Graduation (album)

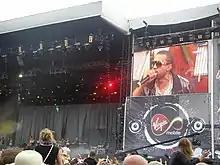
West performing before a crowd at V Festival on August 18, 2007, in Chelmsford, England.

West spent a significant amount of time promoting "Graduation" during his trip to the United Kingdom. On August 17, West guest starred on the British comedy-variety show "The Friday Night Project". He played preview versions of the songs "Big Brother" and "Champion" from his forthcoming third album while making an appearance on DJ Tim Westwood's radio show on August 18. Later that day, West performed at V Festival in Chelmsford, England before an audience of over 50,000 people and again played new material from "Graduation" as well as a tribute cover of Amy Winehouse's hit single "Rehab". He then held a secret concert with Barbadian singer Rihanna for an audience of over five hundred fans and invited guests at Westminster Central Hall in London, England on August 20. The guests were greeted by staff members wearing graduation robes and mortarboard caps in reference to the title of West's third studio album "Graduation". At the end of the concert, a shower of silver confetti and ticker tape reading "Touch the Sky" fell from the ceiling onto the audience while the actual "Touch the Sky", which was the fourth single from "Late Registration", was played on the speakers.